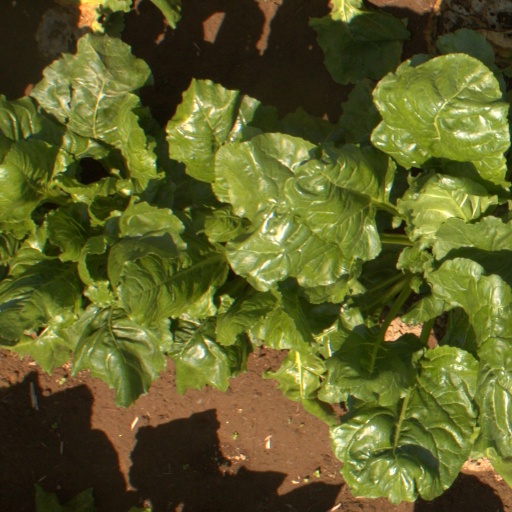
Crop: sugar beet